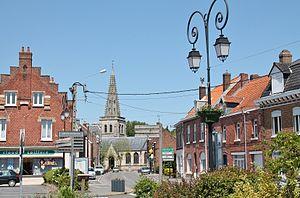
Le Village This building is classé au titre des Monuments Historiques. It is indexed in the Base Mérimée, a database of architectural heritage maintained by the French Ministry of Culture,
Lestrem est une commune française située dans le département du Pas-de-Calais en région Hauts-de-France. Historiquement située en Flandre française, elle fait partie de la communauté de communes Flandre Lys.